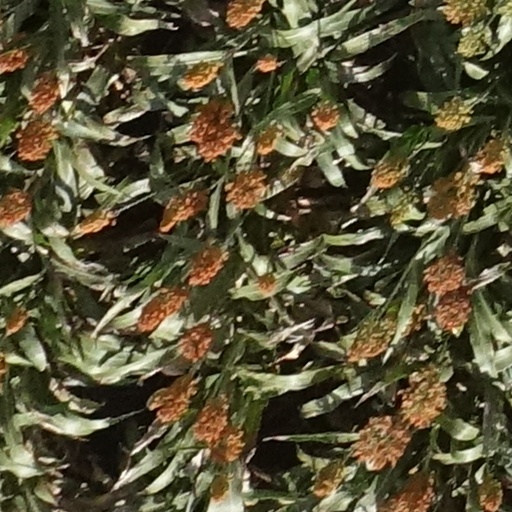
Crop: sorghum